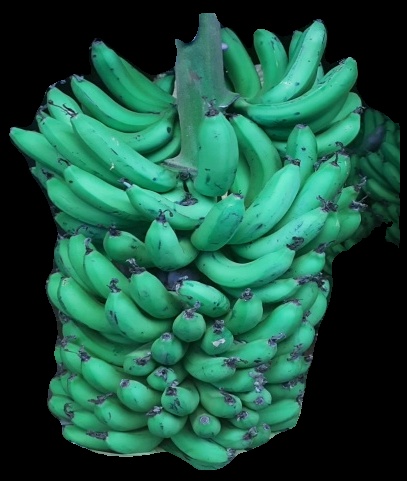
Variety: pachbale
Grade: grade1